Marcus Reichert

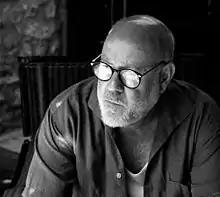
Reichert in his studio

Marcus Reichert (19 June 1948 - 19 January 2022) was an American painter, poet, author, photographer, and film writer/director.